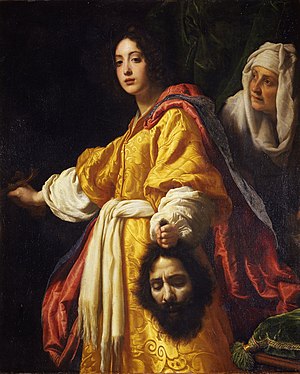
Cristofano Allori
Judith med Holofernes’ Hoved (1613)